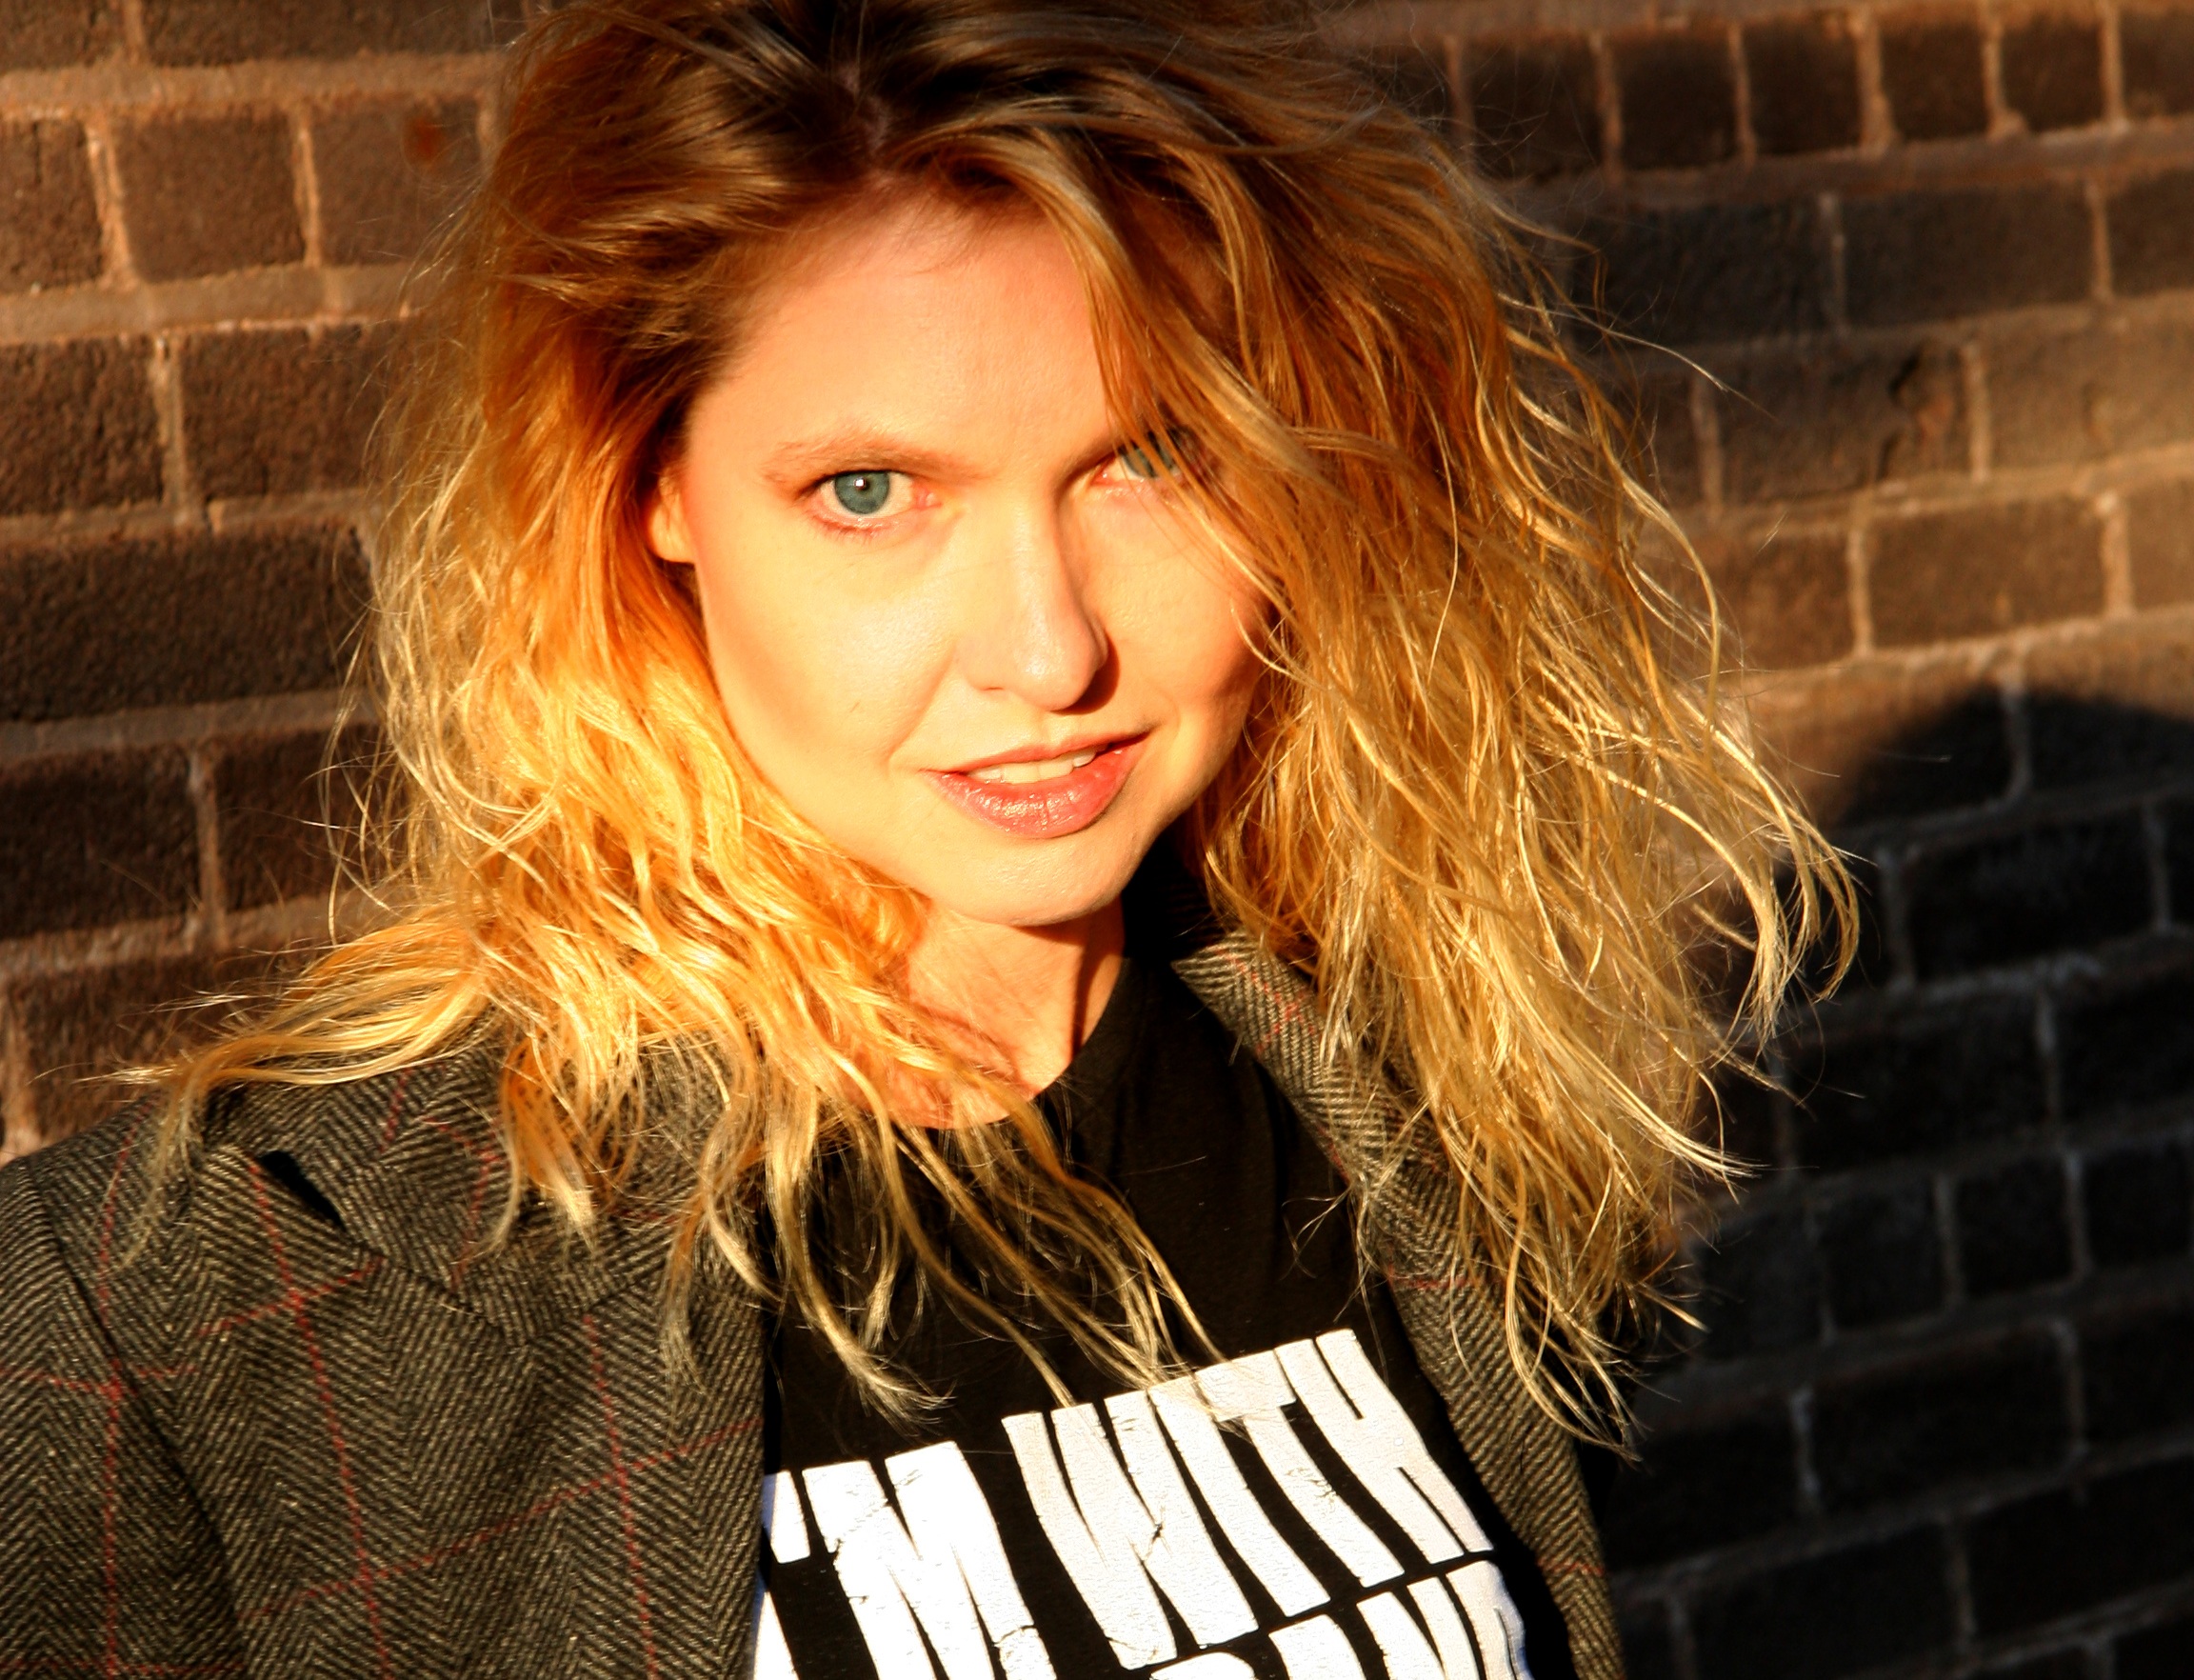
person, girl, woman, hair, photography, female, singer, portrait, model, fashion, lady, hairstyle, smile, long hair, glasses, singing, brickwall, beauty, blond, casual, gorgeous, photo shoot, brown hair, portrait photography, facial hair, supermodel, human hair color